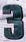
Number: 3